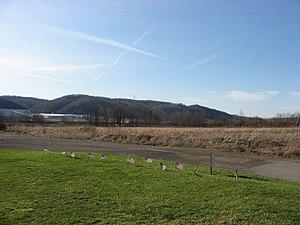
Harmony Township est un township, situé dans le comté de Beaver, en Pennsylvanie, aux États-Unis. En 2010, il comptait une population de 3 197 habitants.